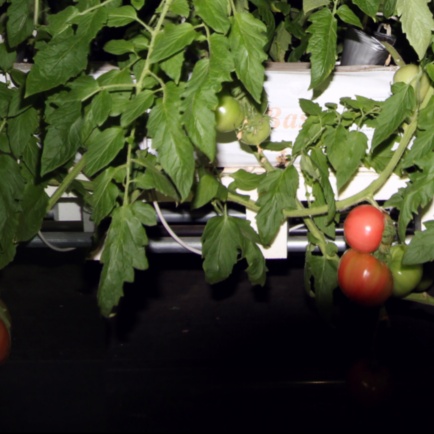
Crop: tomato